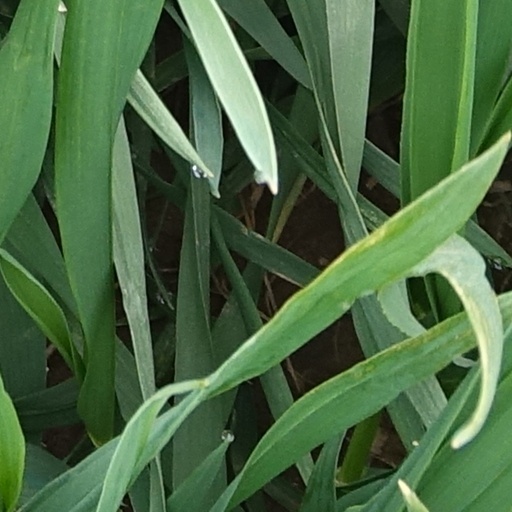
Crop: wheat